Magic (1978 film)

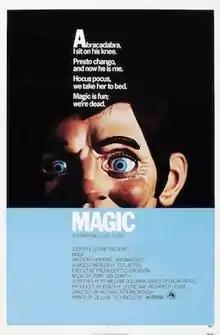
Theatrical release poster

Magic is a 1978 American psychological horror drama film directed by Richard Attenborough and starring Anthony Hopkins, Ann-Margret, and Burgess Meredith. The screenplay is by William Goldman, who adapted his novel of the same title. The score was composed by Jerry Goldsmith.